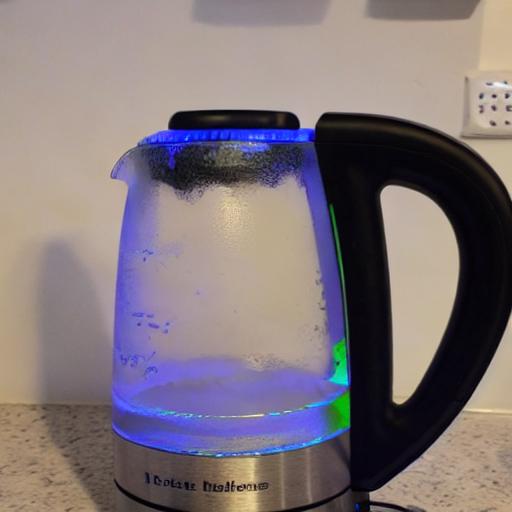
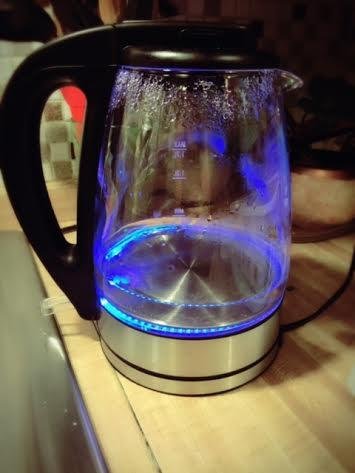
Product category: items_kettle
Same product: no